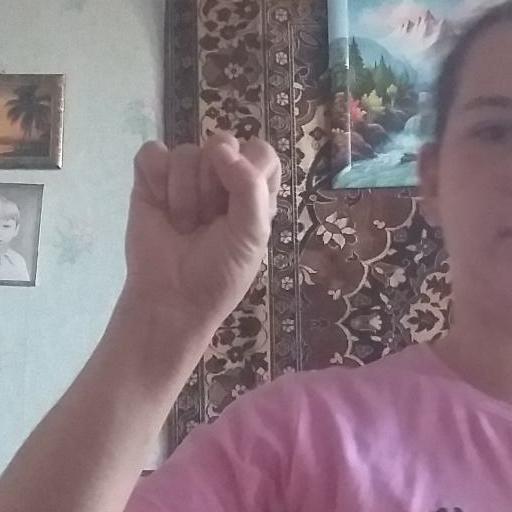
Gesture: fist